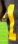
Number: 1